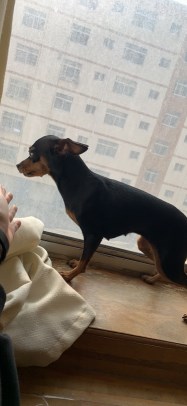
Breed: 561-n000127-miniature_pinscher